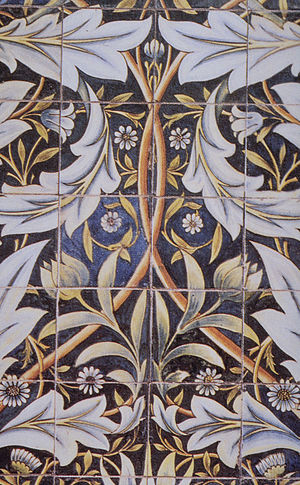
William Morris / Galleri
William Morris var en engelsk kunstner, forfatter, socialist og aktivist. Han var en af grundlæggerne af den britiske formgivningsbevægelse Arts and Crafts. Han er kendt som formgiver af tapeter og stoffer, lyriker, forfatter af fiktion og en foregangsmand inden for den engelske socialistbevægelse.